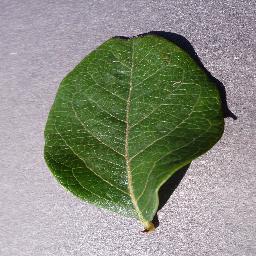
Label: Blueberry___healthy